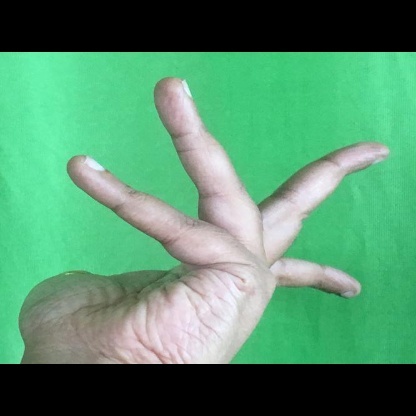
Mudra: Alapadmam